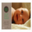
Label: boy